Courtenay Place, Wellington

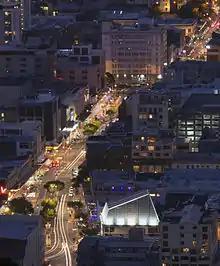
Courtenay Place at night, view from Mount Victoria

Courtenay Place is one of the main streets in the Wellington inner-city district of Te Aro. It is known for its entertainment and nightlife. Many restaurants open until late and most of the bars stay open until the early morning. Courtenay Place contains offices, accommodation, tourist shopping, entertainment, food, art and buskers. Pedestrian traffic is substantial during the evening. Courtenay Place is named after Viscount Courtenay, a director of the New Zealand Company.